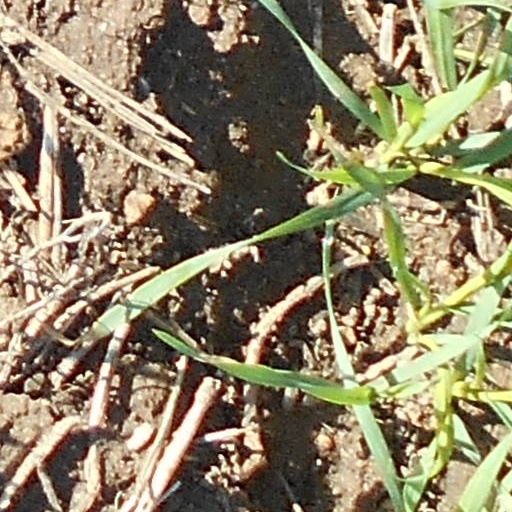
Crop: wheat